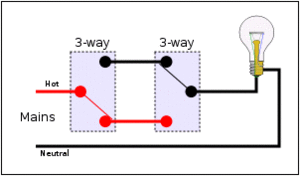
Korrespondance (el)
A-korrespondance
Korrespondancetænding gør det muligt at tænde lyset et sted, og slukke det et andet sted. Ved mange kontakter, fx i en opgang, kan anvendes kip-relæer i stedet for.